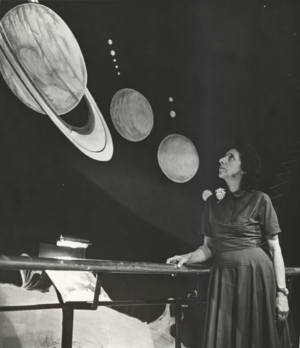
Frances Woodworth Wright, née le 30 avril 1897 à Providence et morte le 30 juillet 1989 à Cambridge, est une astronome américaine qui travailla à l'Université Harvard. Pendant la Seconde Guerre mondiale, elle a enseigné la navigation céleste aux officiers et ingénieurs de l'armée.